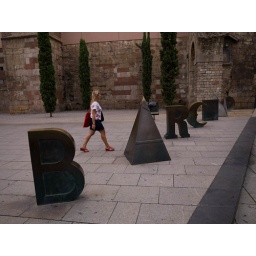
Woman walking on street in Barcelona